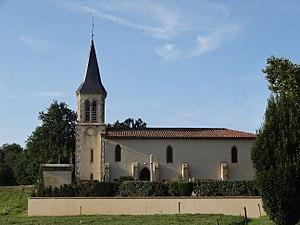
L'église de Lunax
Lunax est une ancienne commune française située dans le département de la Haute-Garonne, en région Occitanie.
La liste des églises de la Haute-Garonne recense de manière exhaustive les églises situées dans le département français de la Haute-Garonne.